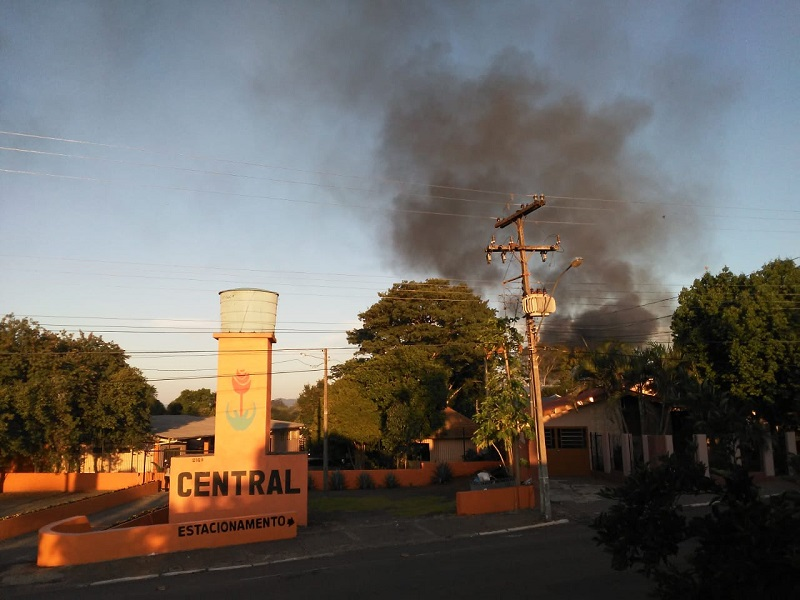
Fire: no
Smoke: yes